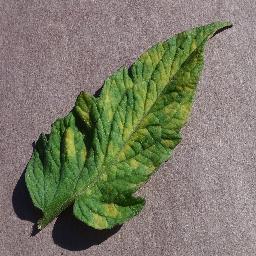
Label: Tomato___Leaf_Mold